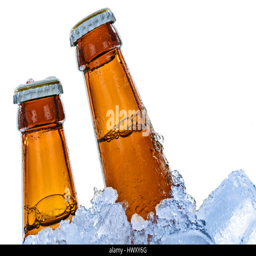
close - up of brown beer bottles frozen in ice cubes and isolated on a white background